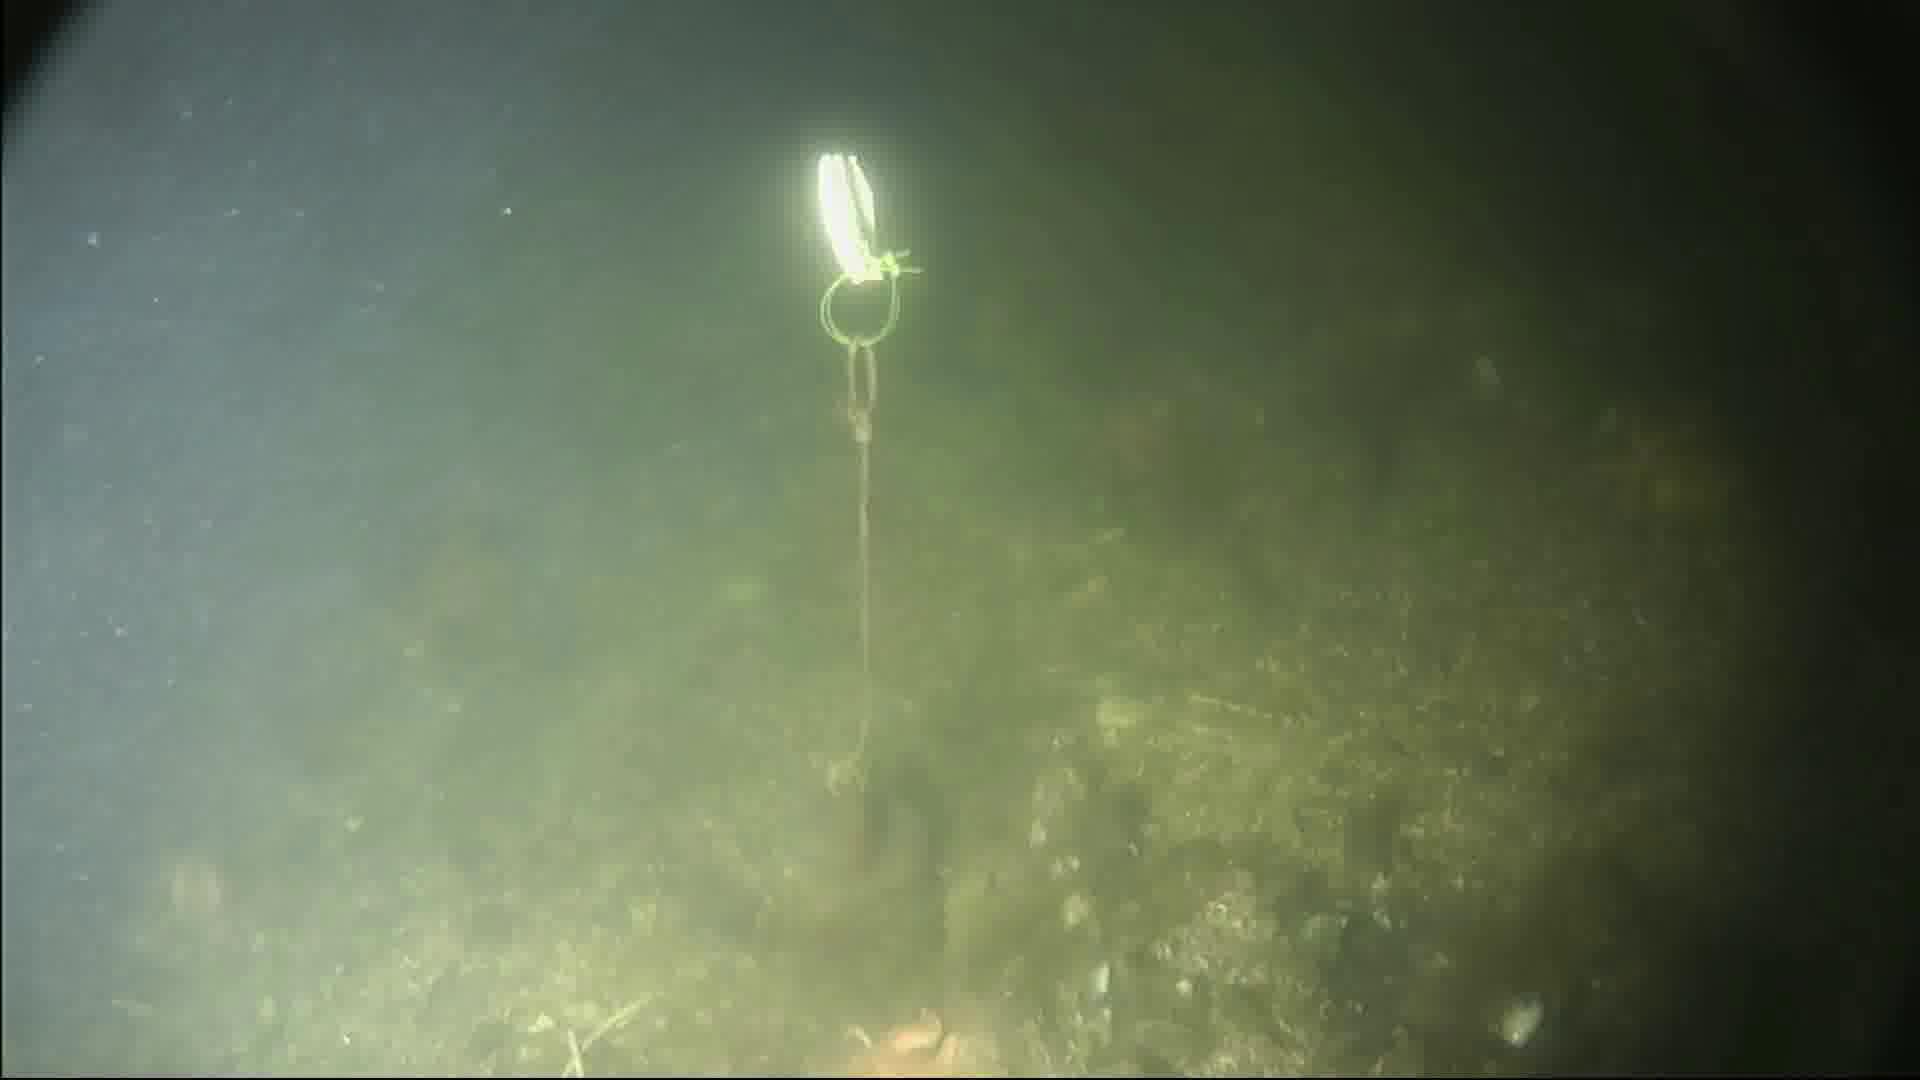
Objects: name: starfish